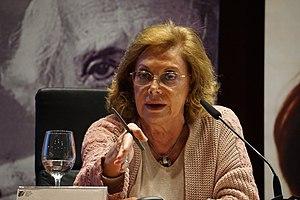
María Amparo Rubiales Torrejón, née le 20 octobre 1945, est une femme politique espagnole membre du Parti socialiste ouvrier espagnol.